Thailand–United States relations

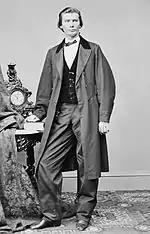
Sempronius H. Boyd, the third ambassador to Siam

During the presidency of James Buchanan, Mongkut, after receiving presents from the United States, offered elephants for breeding stock in return. The offer was received by President Abraham Lincoln, who courteously declined. This was dramatized in Rodgers and Hammerstein's play "The King and I", which mentions in passing that the King planned to send war elephants to assist Lincoln in his "Great War".